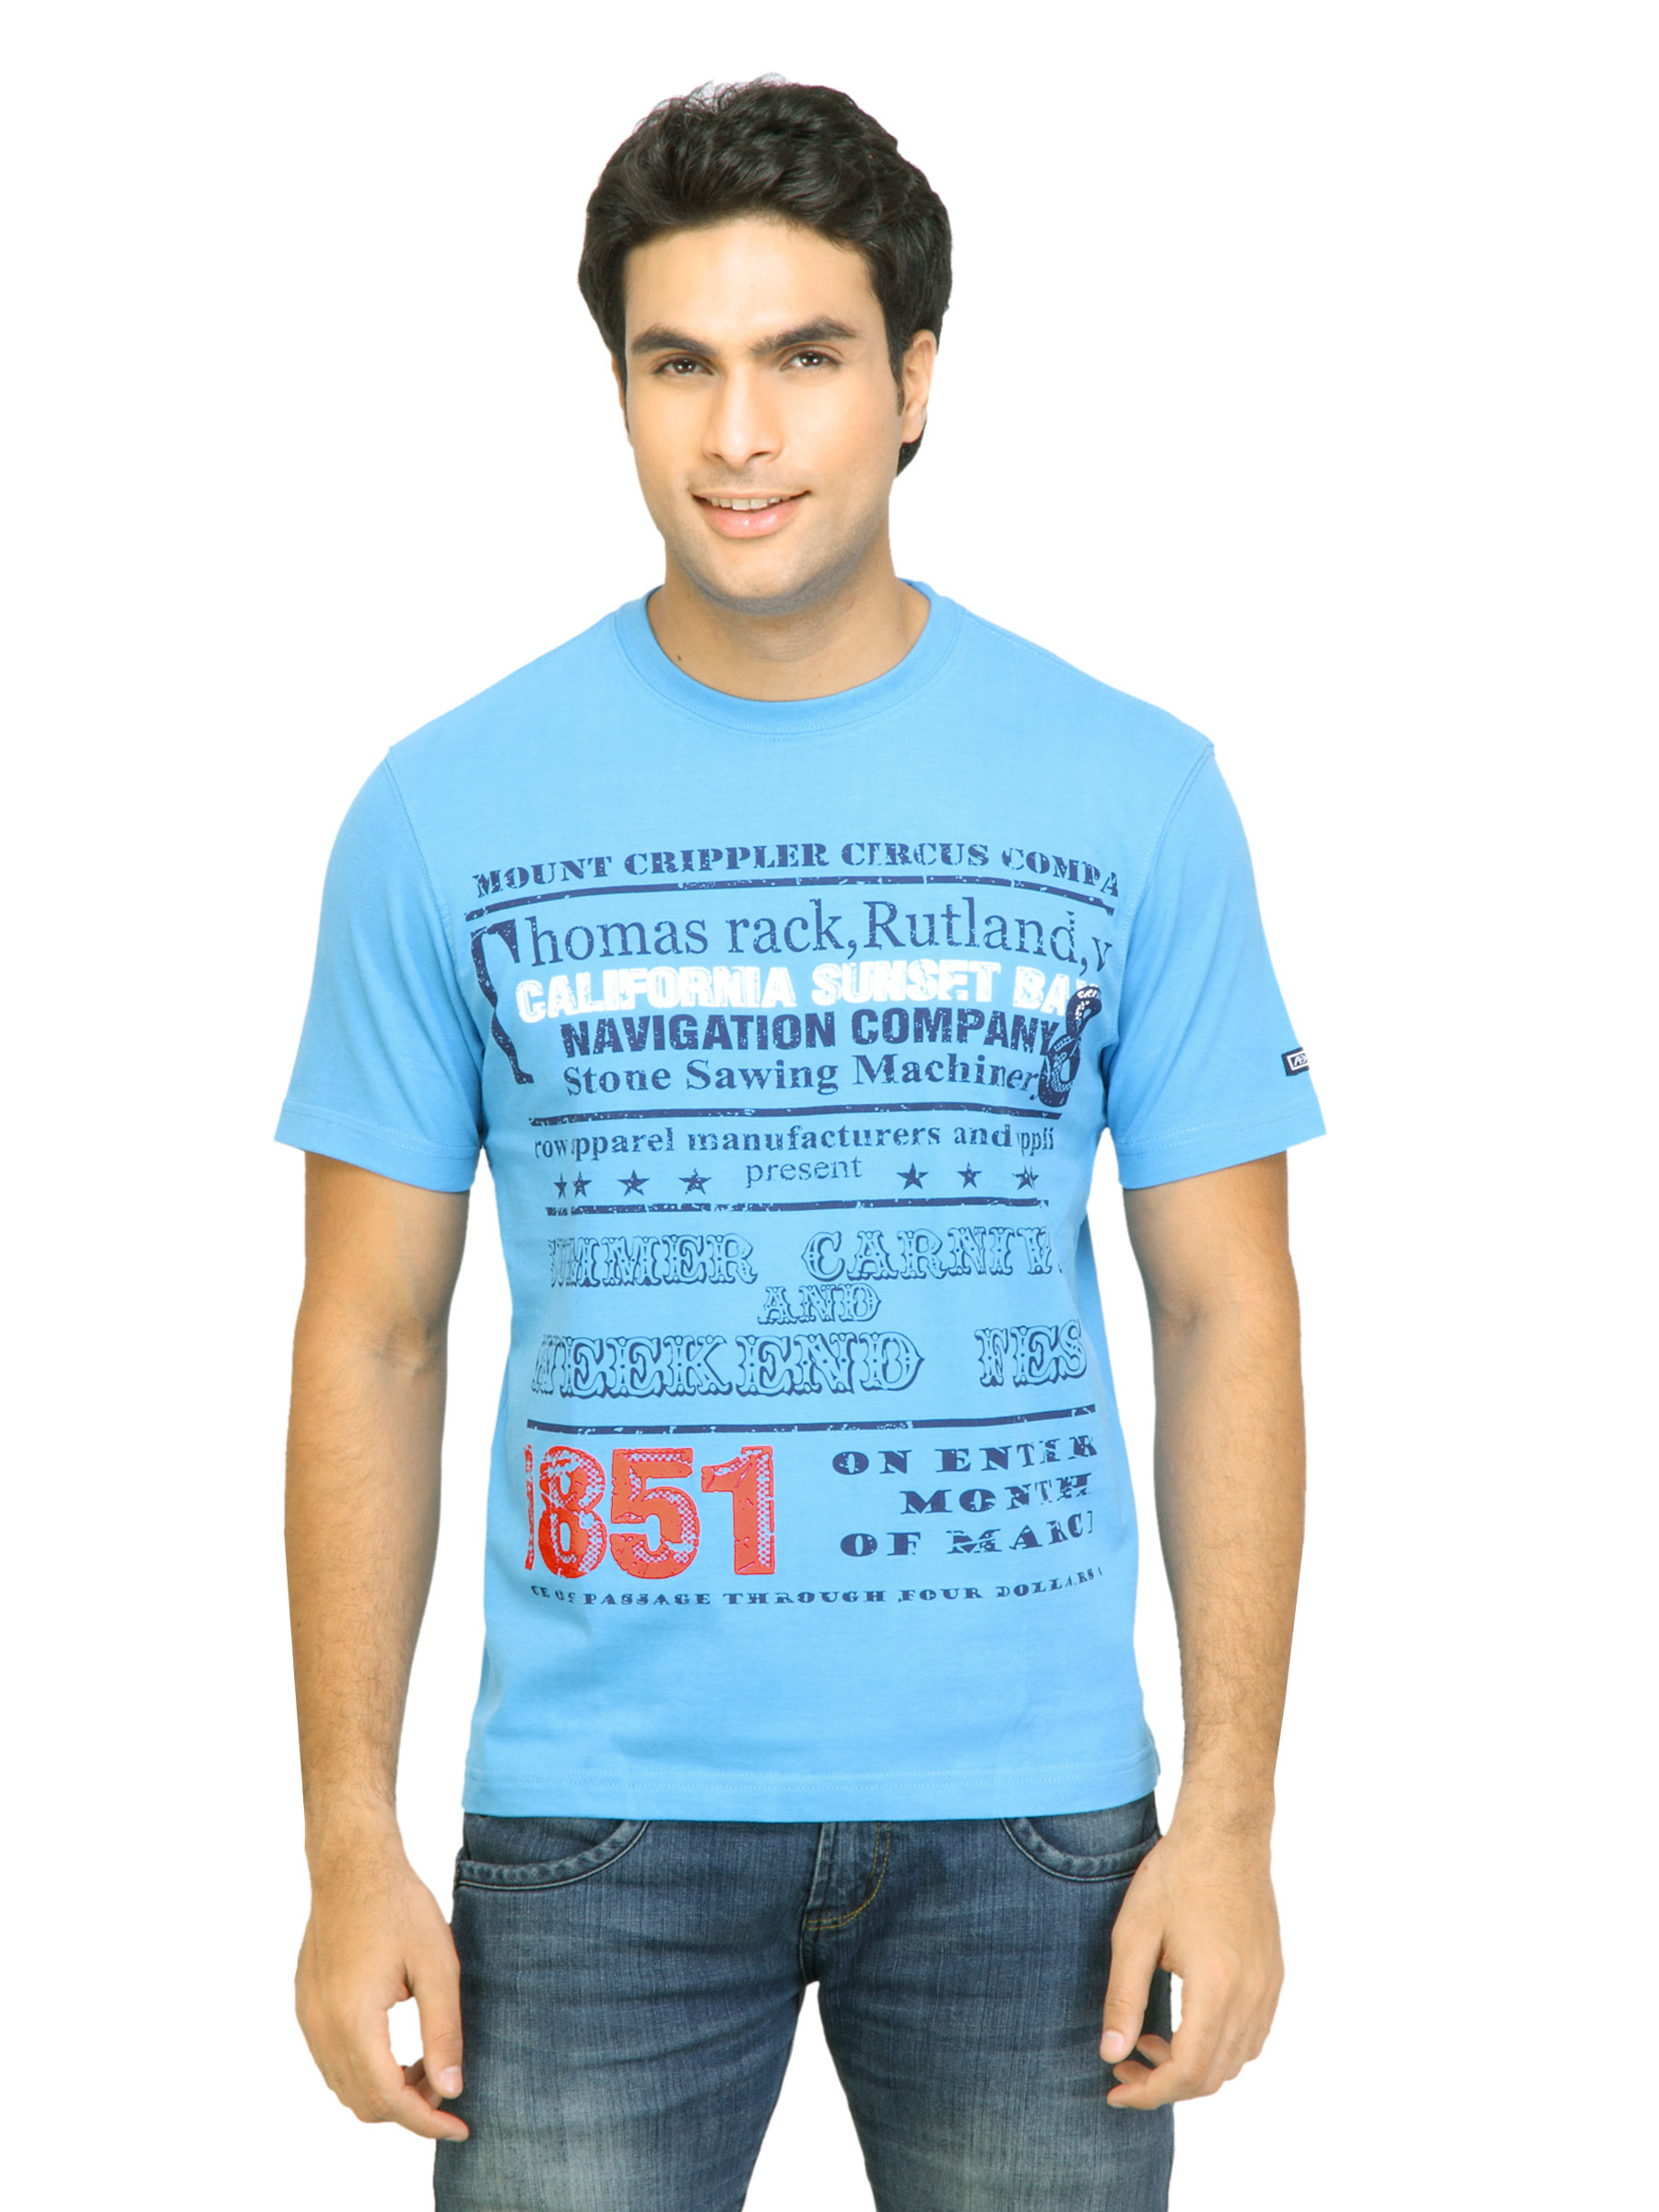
Arrow Sport Men Printed Blue Tshirts
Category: Apparel / Topwear / Tshirts
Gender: Men
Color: Blue
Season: Fall 2011
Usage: Casual